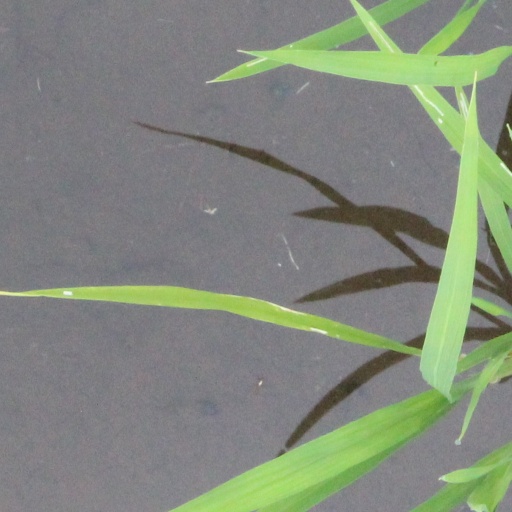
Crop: rice